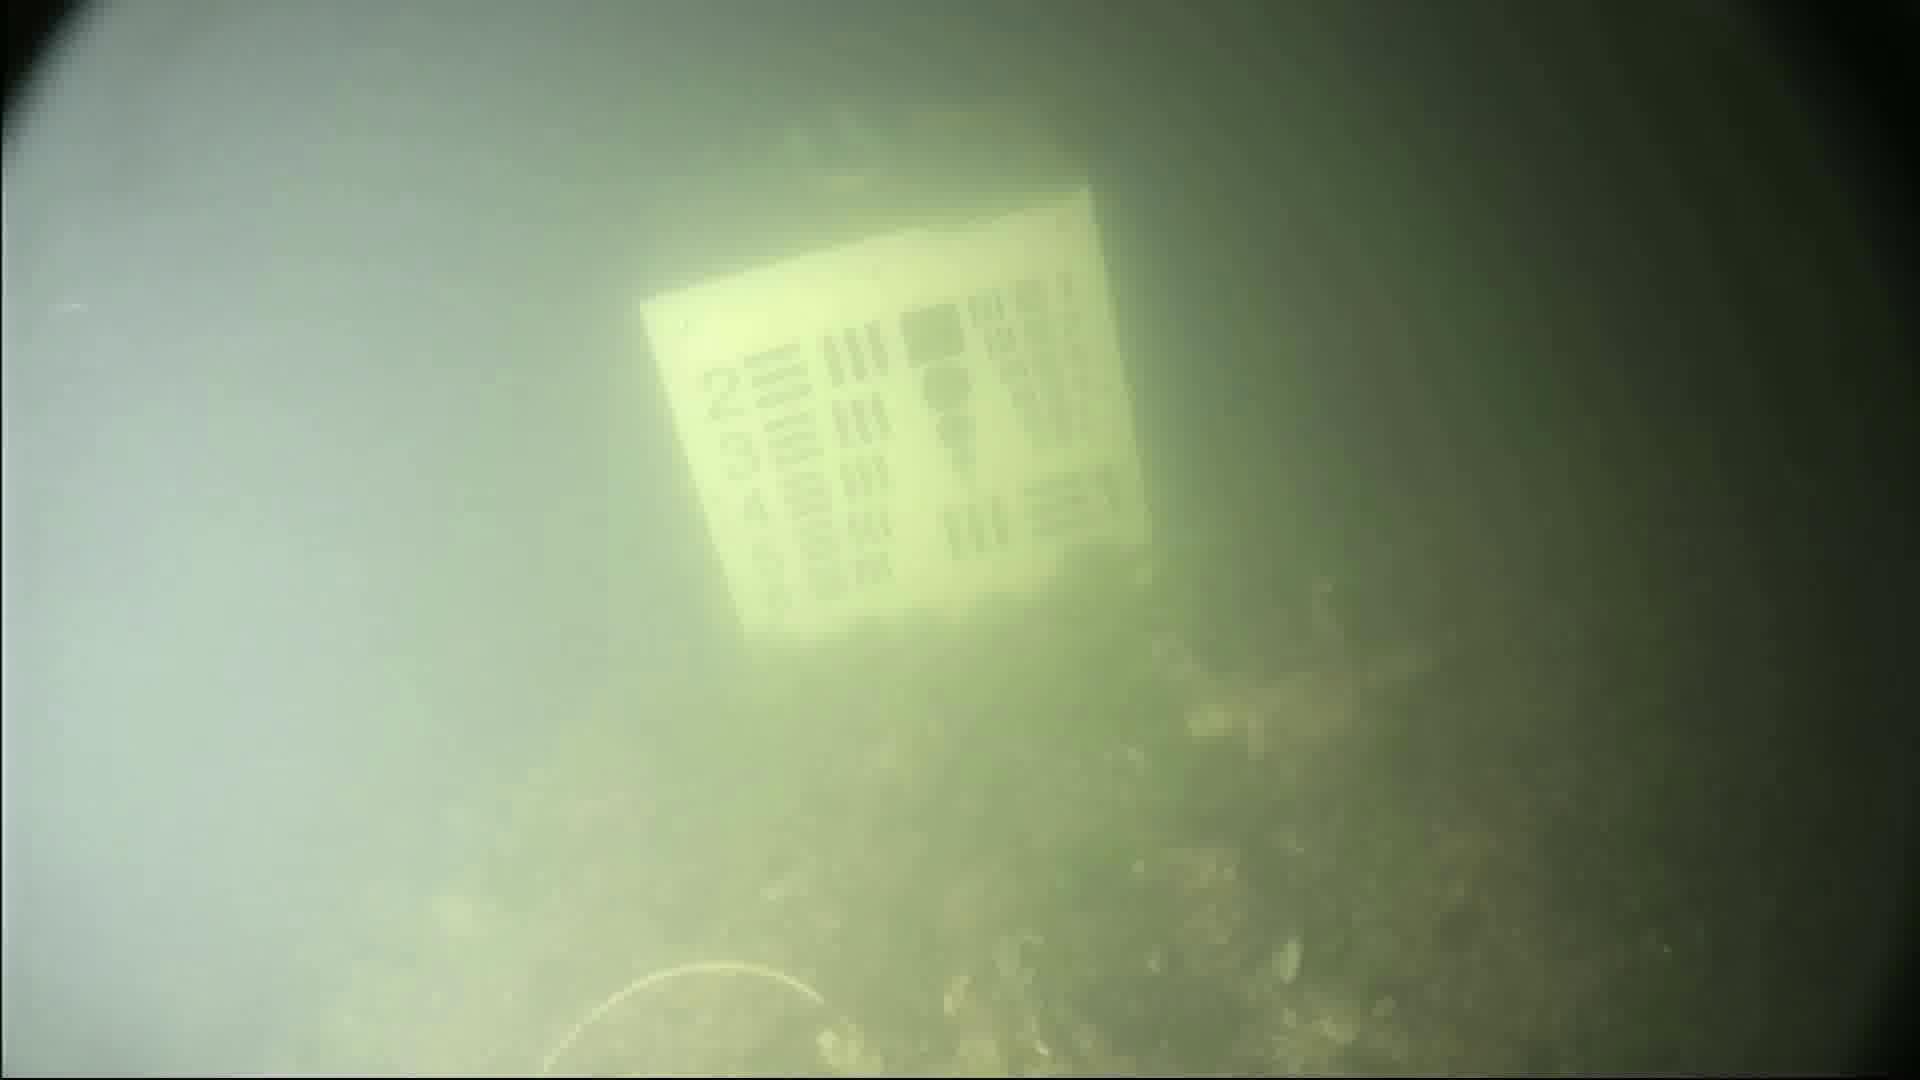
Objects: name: crab